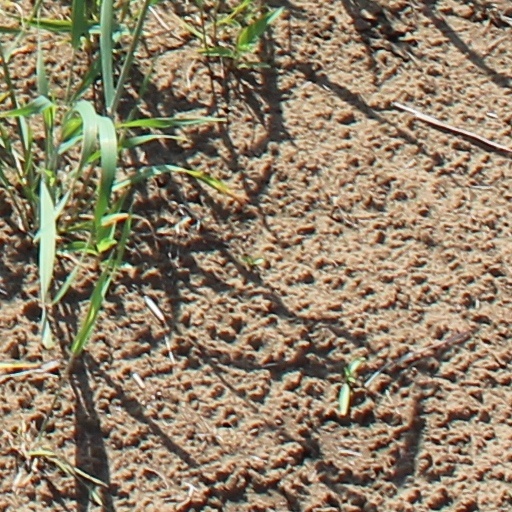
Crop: wheat